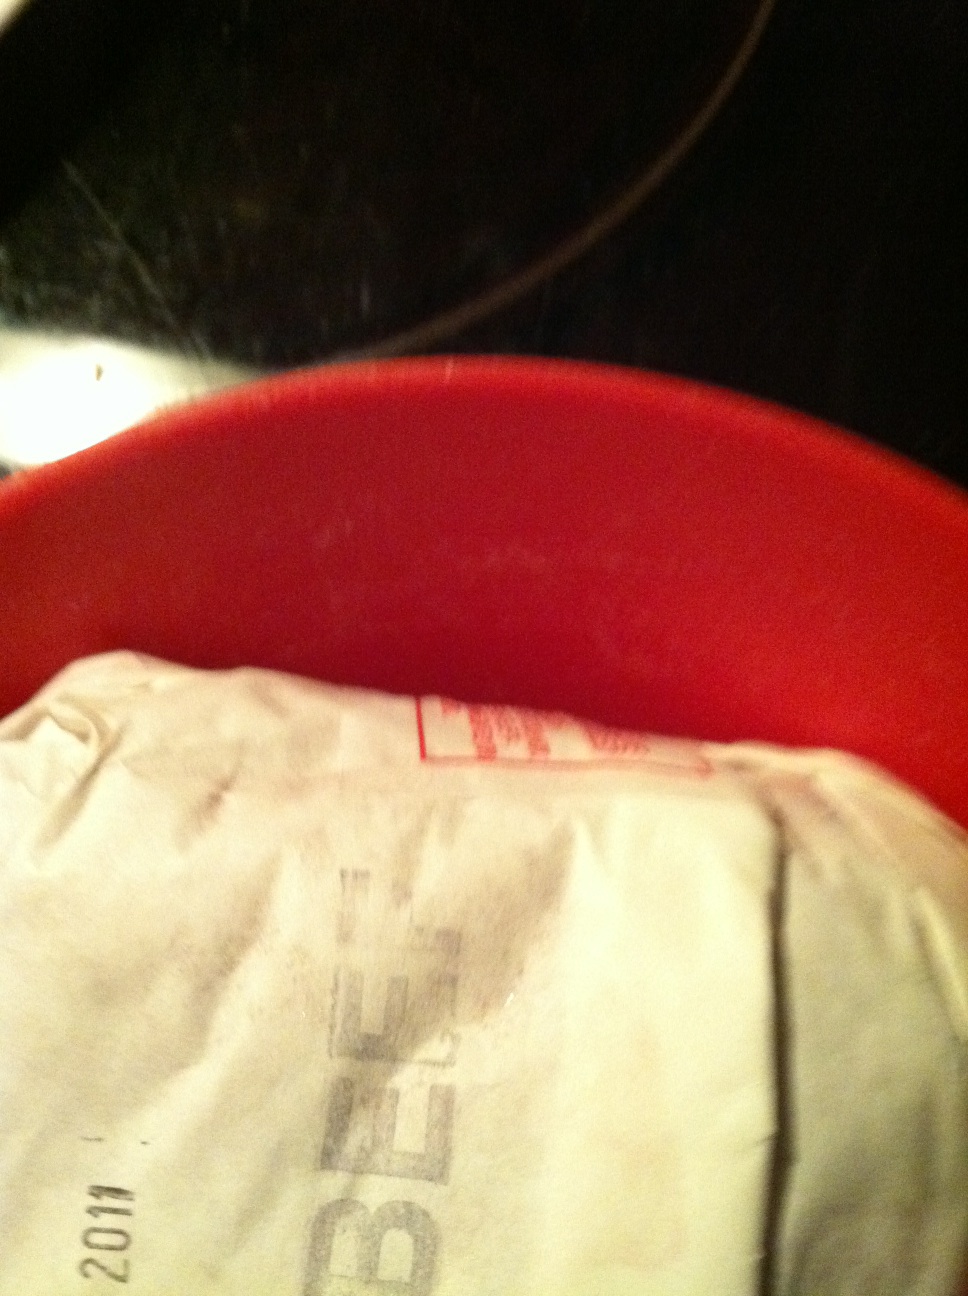Question: Can you tell me what type of meat this is, or if there's a label there?
Answer: beef